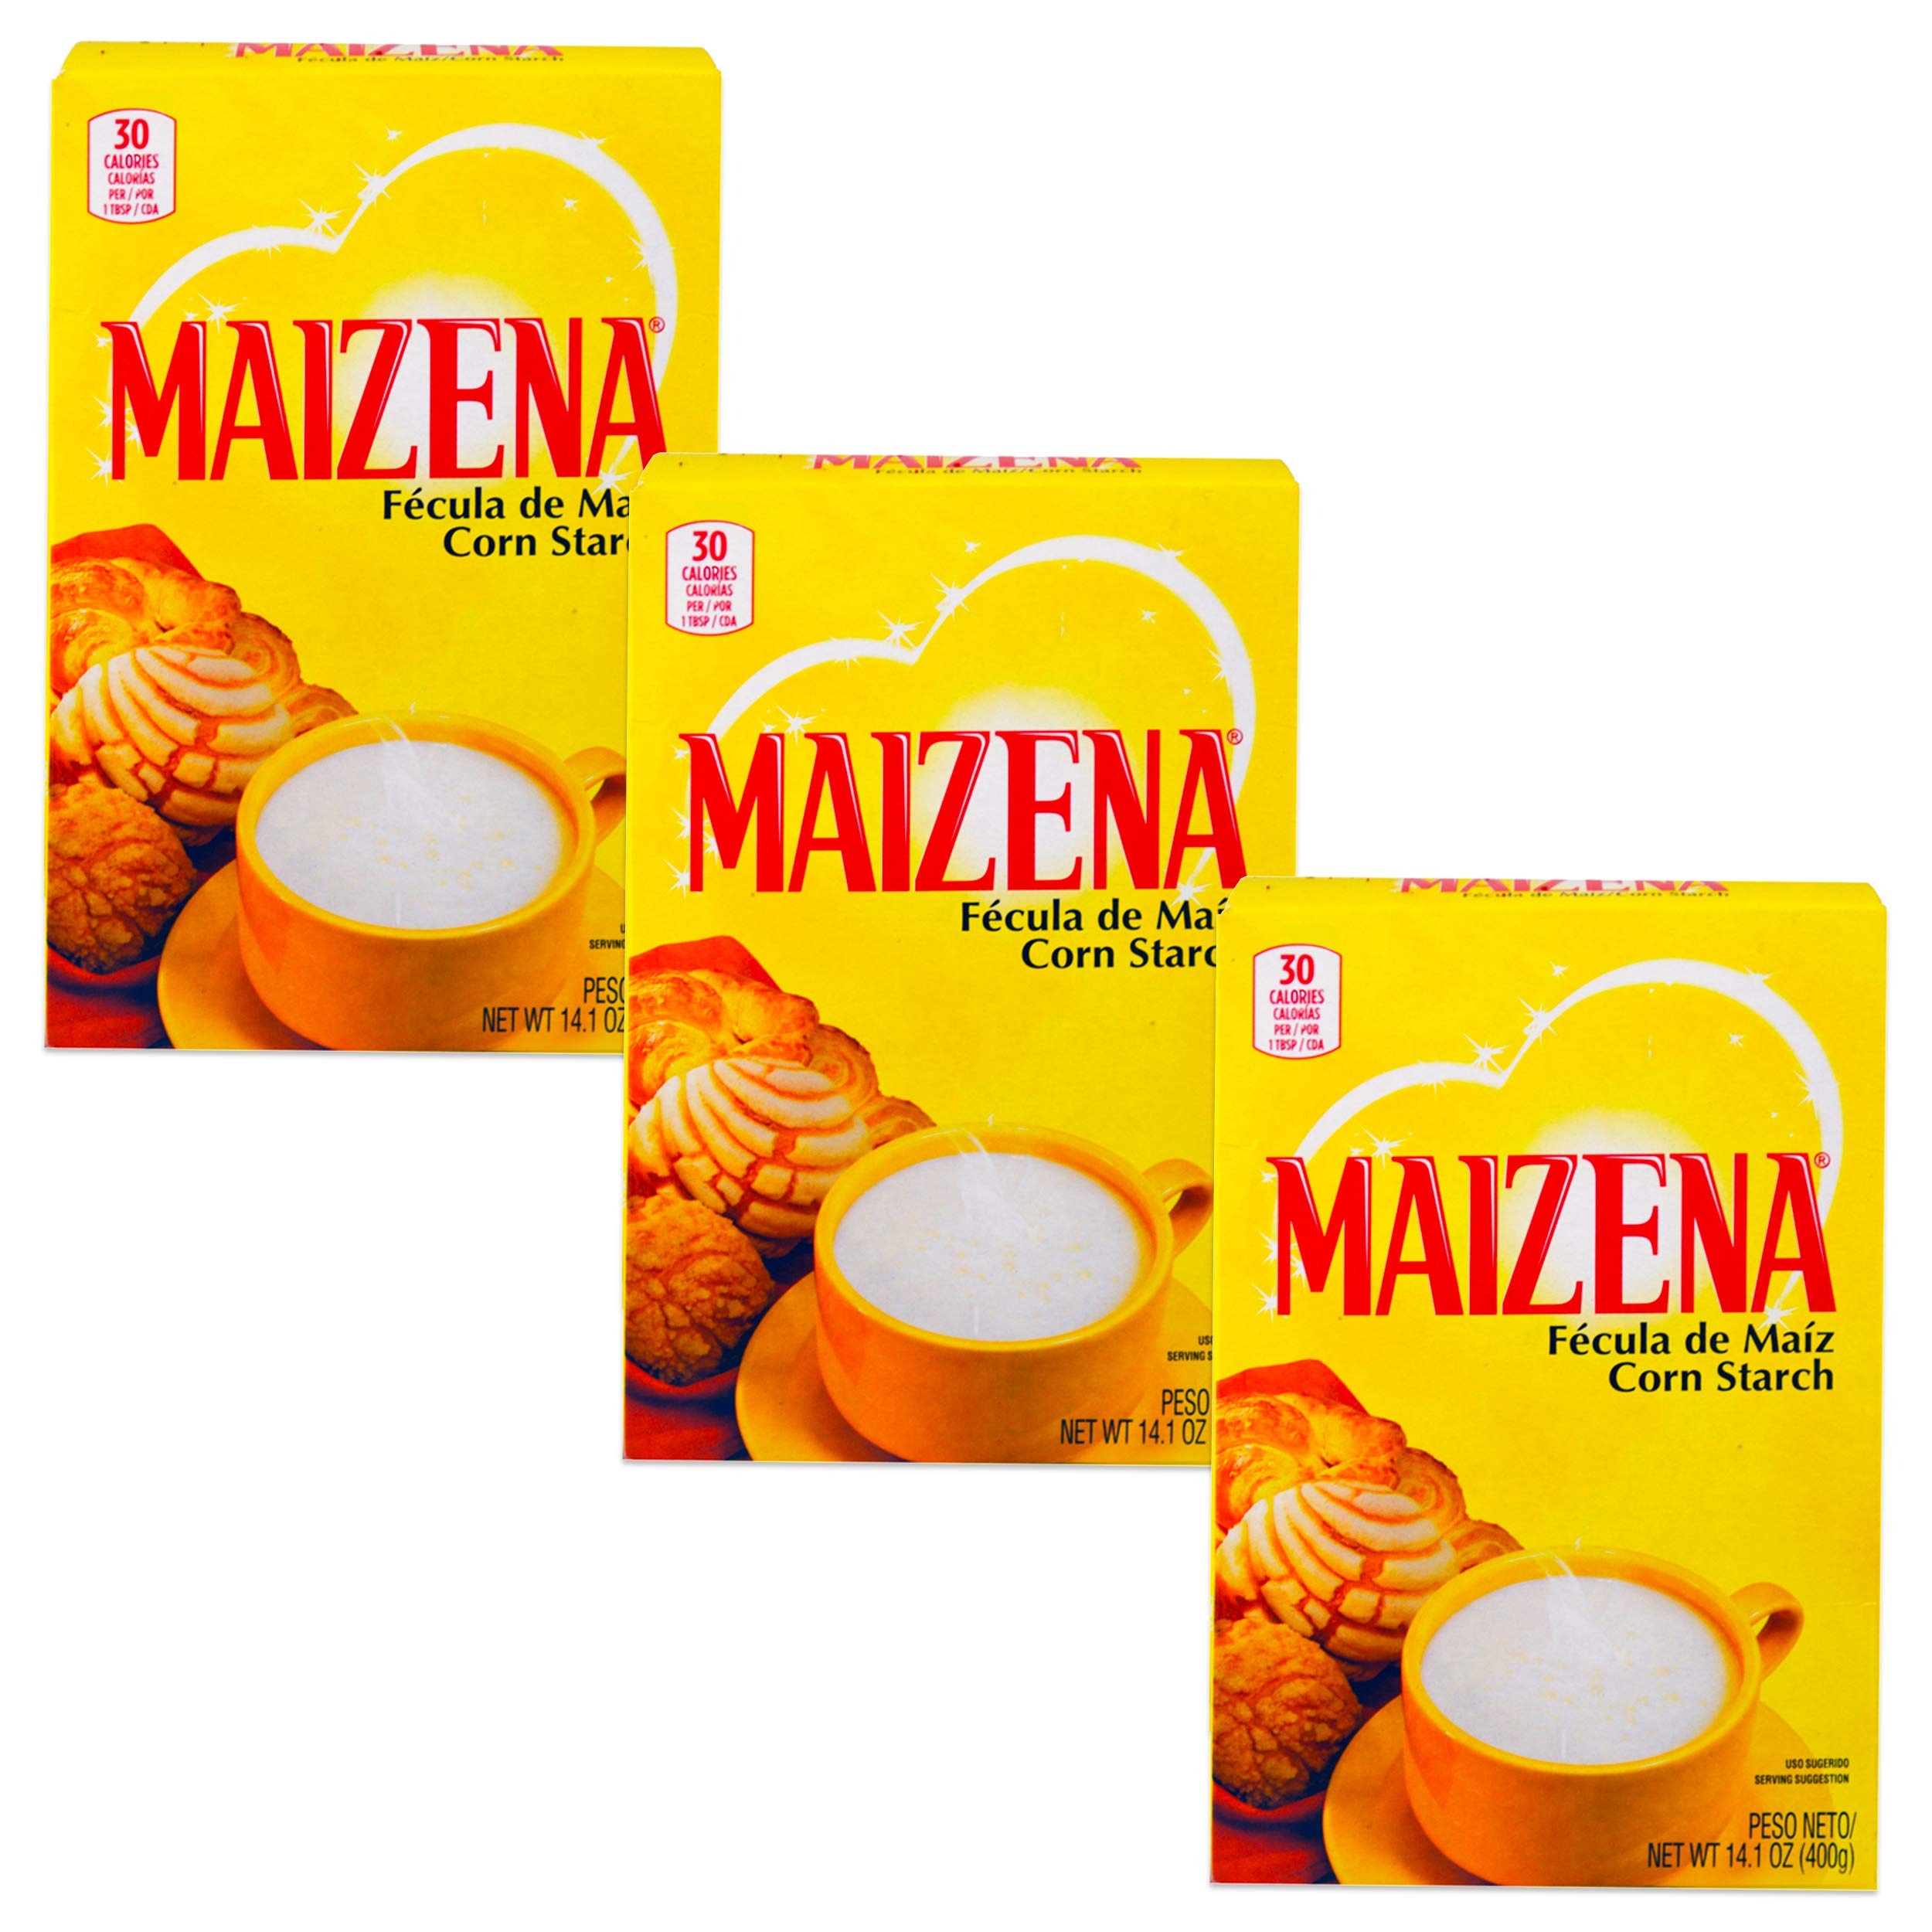
Item Name: Maizena Corn Starch, 14.10 Ounces (14.1 Ounce (Pack of 3))
Value: 3.0
Unit: Count

Price: 11.7